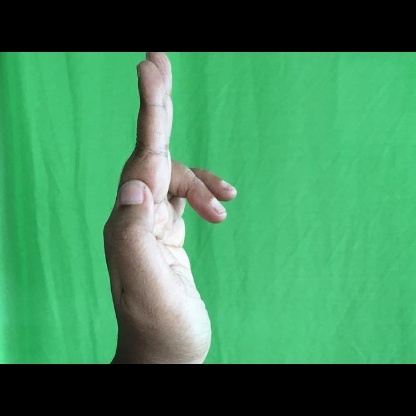
Mudra: Ardhapathaka